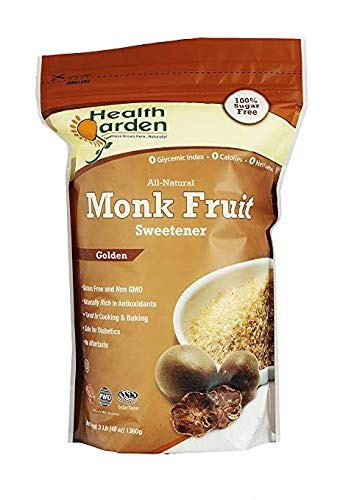
Item Name: HEALTH GARDEN Monk Fruit Sweetener, Golden - Non GMO - Gluten Free - Sugar Substitute - Kosher - Keto Friendly (3 LB)
Bullet Point 1: GREAT FOR COOKING AND BAKING: Enjoy Health Garden’s Golden Monk Fruit Sweetener! Made with erythritol and monk fruit extract, monk fruit sweetener browns like sugar and is ideal for use in cooking and baking! Easily metabolized by the digestive system, monk fruit sweetener is a great choice when large amounts of sweetener are required. Try it and you’ll be amazed at the results!
Bullet Point 2: ZERO GLYCEMIC RESPONSE: Monk fruit sweetener is safe for diabetics and can help manage blood sugar levels. Recommended for use with keto, low-carb and gluten-free diets, monk fruit sweetener can promote weight loss and weight maintenance. Monk fruit sweetener won’t cause cavities and is safe for children and adults.
Bullet Point 3: 100% ALL NATURAL: Monk fruit sweetener is delicious, gluten-free and kosher with no harmful additives, artificial chemicals or genetically modified ingredients. Rich in naturally-occurring nutrients and antioxidants, monk fruit sweetener will infuse your life with sweetness and enhance your overall health and fitness!
Bullet Point 4: MONK FRUIT SWEETENER CONVERSION RATE: 1 teaspoon monk fruit sweetener = 1 teaspoon sugar. 1 cup monk fruit sweetener = 1 cup sugar.
Bullet Point 5: SATISFACTION GUARANTEED: We believe in our product and we think you will too! Contact us with any questions and we’ll be glad to help.
Value: 48.0
Unit: Fl Oz

Price: 26.935